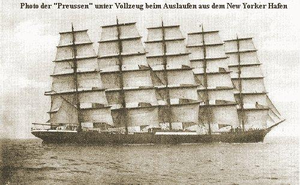
Le Preussen est un navire voilier à cinq-mâts carré marchand allemand qui fut construit en 1902 à Geestemünde par les chantiers J. C. Tecklenberg pour la compagnie de transport maritime hambourgeoise F. Laeisz et utilisé pour le transport du nitrate
Le gréement d'un navire à voile est l'ensemble des pièces fixes et mobiles d'un navire permettant la propulsion et manœuvre d'un bateau par la force du vent. Il est constitué de l'ensemble des espars, cordages servant à régler, établir et manœuvrer la voilure.
La navigation à voile c’est l’art, pour un voilier, de se déplacer grâce à l’énergie fournie par le vent.